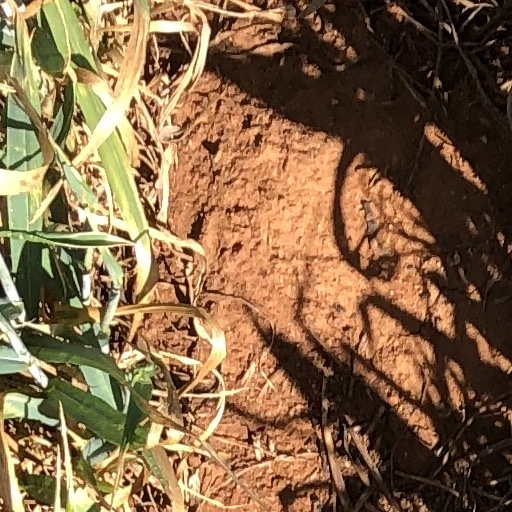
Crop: wheat